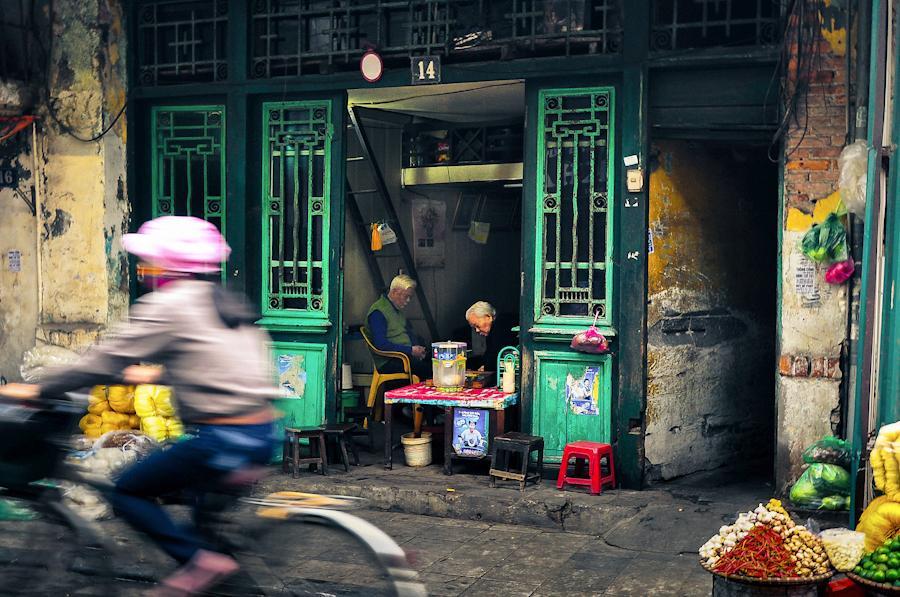
ở bên trong căn nhà có sự xuất hiện của một cặp đôi lớn tuổi